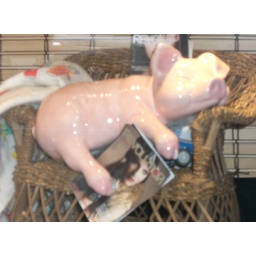
pig in a window display